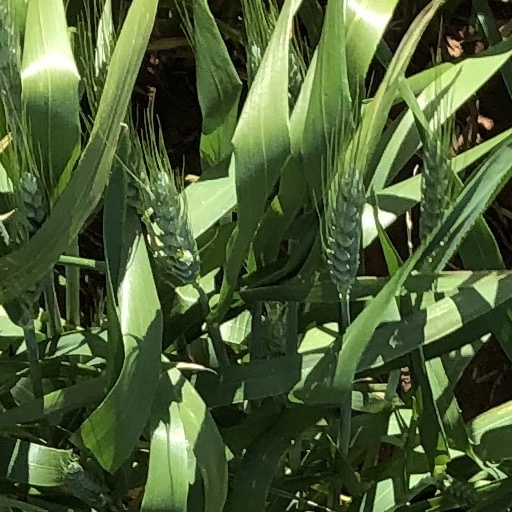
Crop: wheat